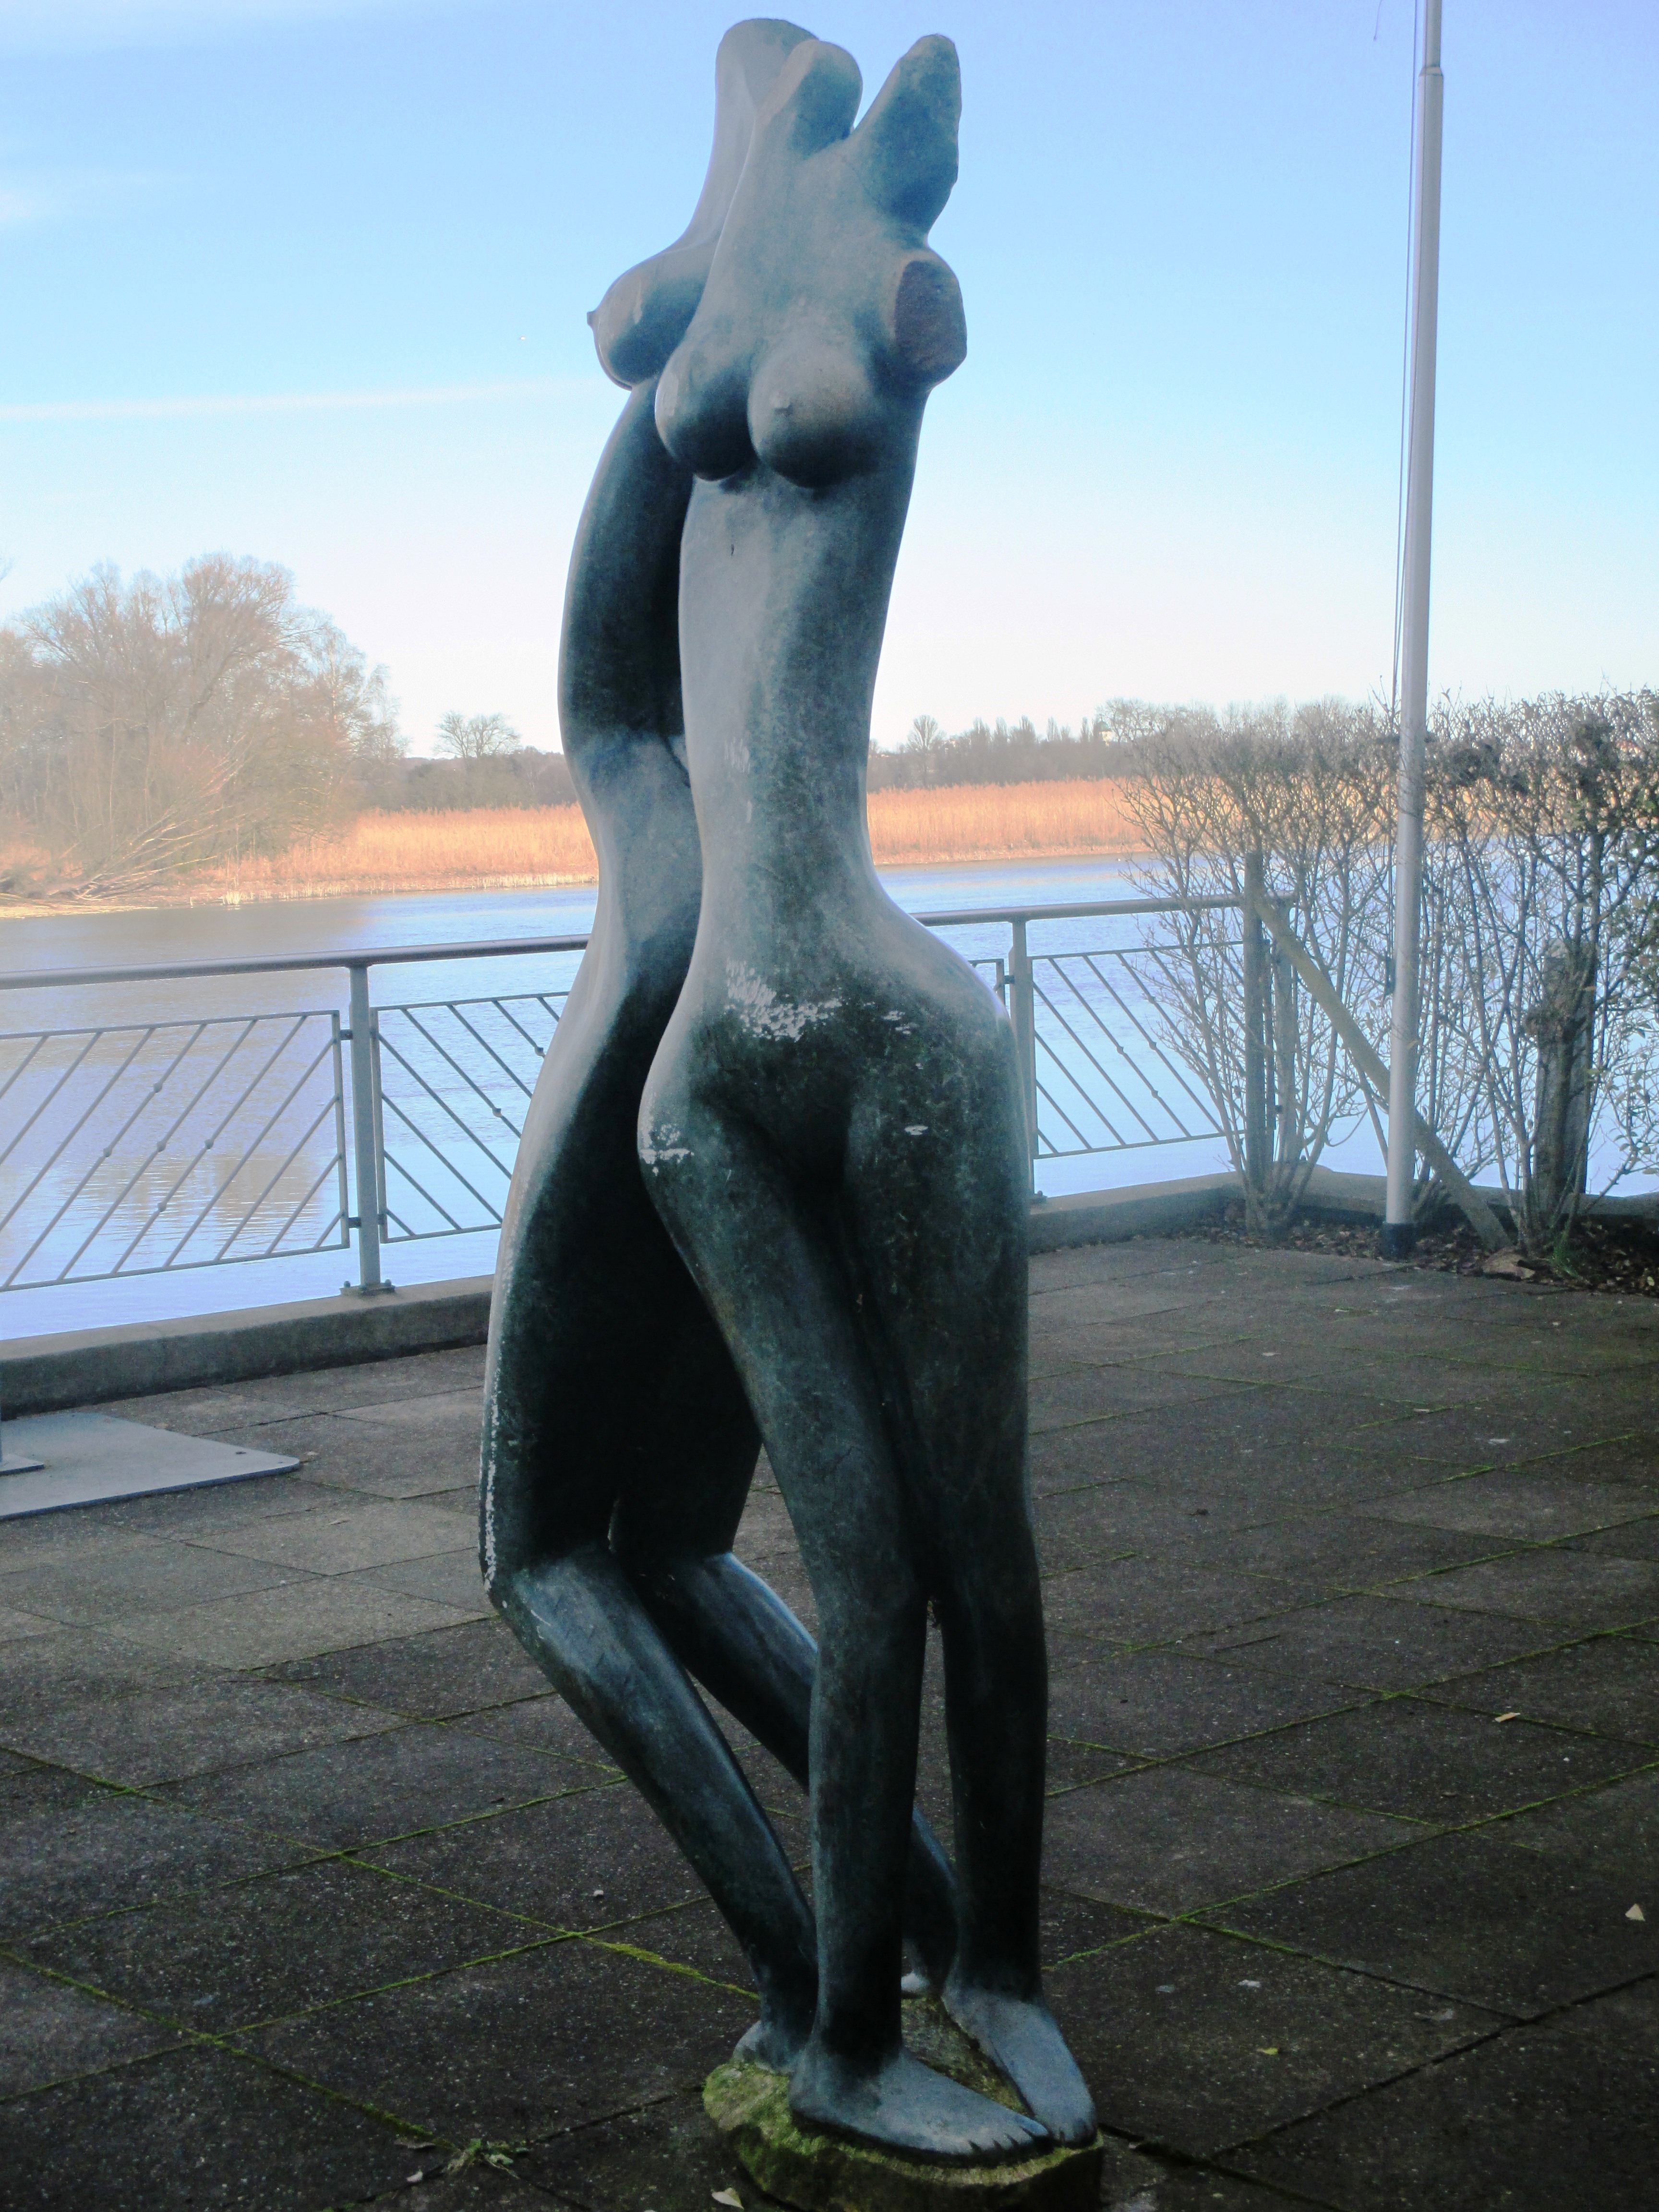
monument, statue, human, together, sculpture, art, figure, women, togetherness, for two, devoured, cast iron figure, nonbuilding structure